Cattle prod

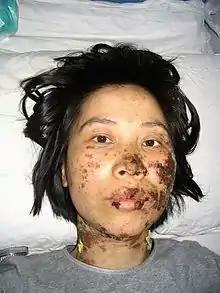
Chinese torture victim Gao Rongrong showing scars incurred from an electric baton.

Cattle prods today are designed with a high range of voltages and currents. If more powerful prods are applied continuously to the skin, the current eventually causes heating, searing, burning, and scarring of skin at the contact point. Electric prods have found favour with torturers.